Military career of George Washington

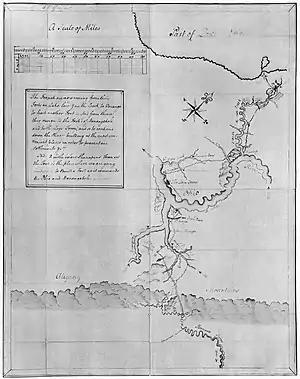
Washington's 1754 map showing Ohio River and surrounding region

Virginia's Royal Governor, Robert Dinwiddie, appointed Washington a major in the provincial militia in February 1753. In that year the French began expanding their military control into the "Ohio Country", a territory also claimed by the British colonies of Virginia and Pennsylvania. These competing claims led to a world war 1756–63 (called the French and Indian War in the colonies and the Seven Years' War in Europe) and Washington was at the center of its beginning. The Ohio Company was one vehicle through which Anglo-American investors planned to expand into the territory, opening new settlements and building trading posts for the Indian trade. Governor Dinwiddie received orders from the British government to warn the French of British claims, and sent Major Washington in late 1753 to deliver a letter informing the French of those claims and asking them to leave. Washington also met with Tanacharison (also called "Half-King") and other Iroquois leaders allied to Virginia at Logstown to secure their support in case of conflict with the French; Washington and Half-King became friends and allies. Washington delivered the letter to the local French commander, who politely refused to leave.